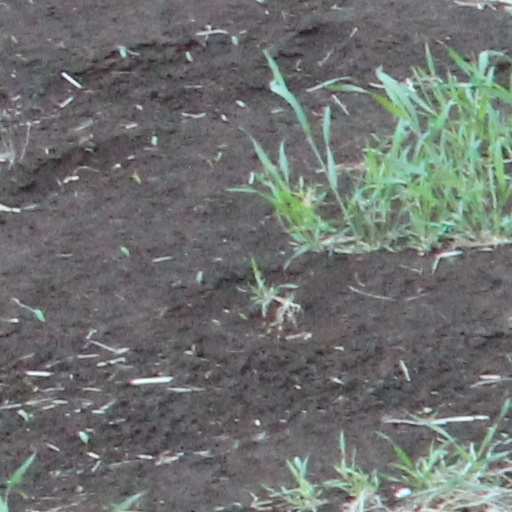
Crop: wheat